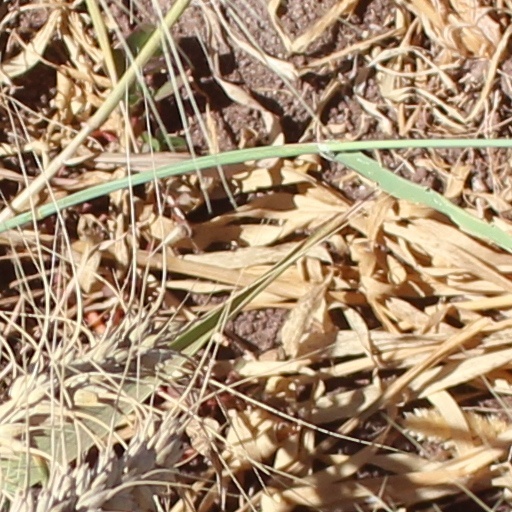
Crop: wheat